Hansen Glacier

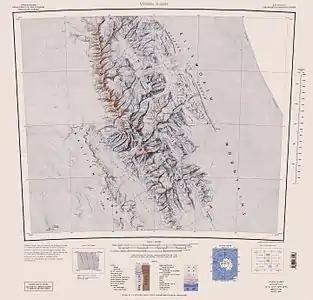
Sentinel Range map.

Hansen Glacier is a tributary glacier long, flowing northeast from Mount Tuck between Veregava Ridge and Doyran Heights to join Dater Glacier west of Dickey Peak, in the Sentinel Range of the Ellsworth Mountains in Antarctica.